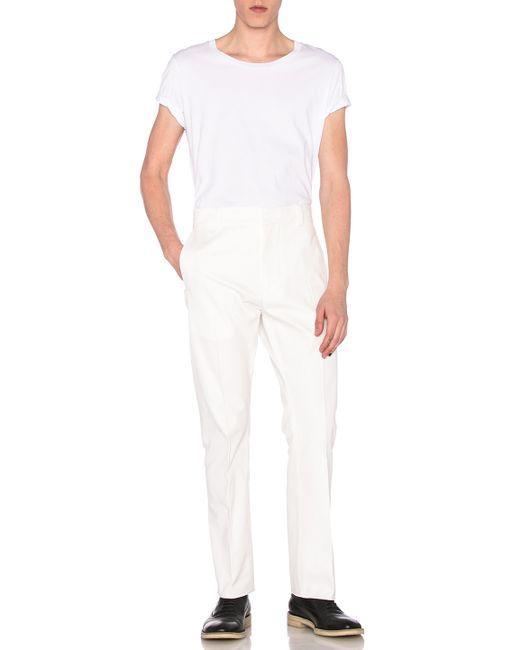
Weißes Baumwoll-T-Shirt für Männer